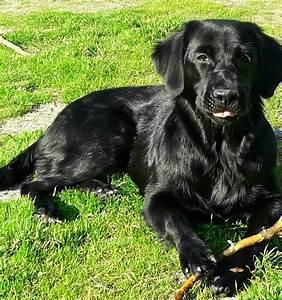
dog